Sunod

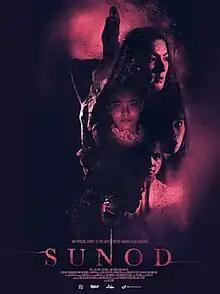
Theatrical poster

Sunod is a 2019 Philippine horror film directed by Carlo Ledesma. It stars Carmina Villarroel and Mylene Dizon.